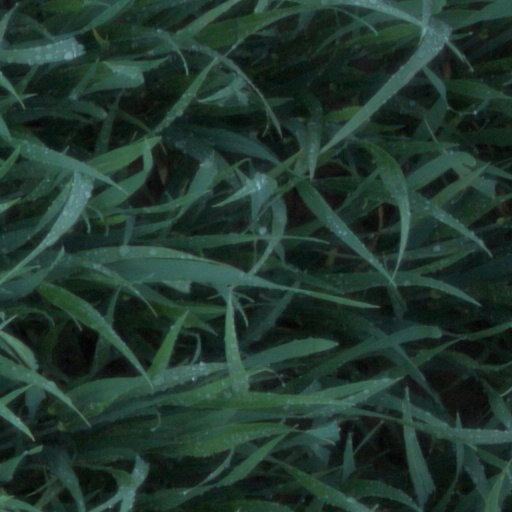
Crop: wheat